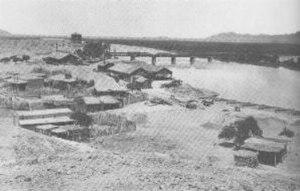
Yuma est une ville dans l'État de l'Arizona, aux États-Unis, siège du comté de Yuma. Elle est située dans le sud-ouest de l'État, à la confluence du fleuve Colorado et de la rivière Gila. Près des frontières avec la Californie au nord-ouest et le Mexique à l'ouest et au sud. D'après le Livre Guinness des records, Yuma est la ville la plus ensoleillée de la planète.